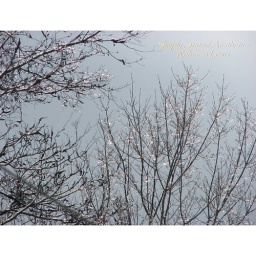
The sun reflecting off of ice covered branches accented by the pale blue sky